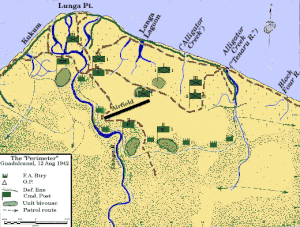
Slaget om Guadalcanal / Indledende operationer
oprindelige amerikanske stillinger omkring flyvepladsen ved Lunga Point, Guadalcanal, 12. august 1942
Slaget om Guadalcanal, også kaldet felttoget på Guadalcanal, som de Vestallierede havde givet kodenavnet Operation Watchtower, var et felttog, som udkæmpedes mellem den 7. august 1942 og 9. februar 1943 på og omkring øen Guadalcanal i Stillehavskrigen under 2. verdenskrig. Det var den første store offensiv fra Vestallierede styrker mod Kejserriget Japan.